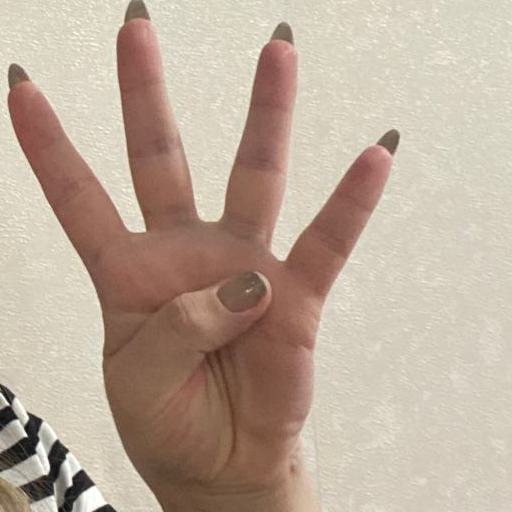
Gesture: four